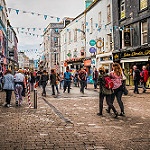
Label: street